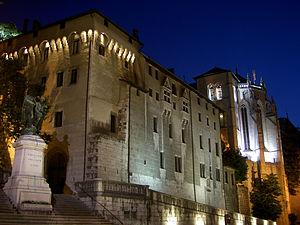
Le château des ducs de Savoie à Chambéry.
Le château des ducs de Savoie ou château de Chambéry est un ancien château fort, du XIᵉ siècle, qui se dresse sur la commune de Chambéry dans le département de la Savoie en région Auvergne-Rhône-Alpes.
Cet article recense les monuments historiques français classés en 1900.
Cet article recense les monuments historiques français classés en 1881.
Chambéry est une commune française située dans le département de la Savoie en région Auvergne-Rhône-Alpes.